Ogema, Saskatchewan

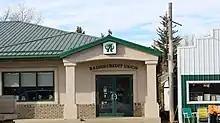
The Radius Credit Union

In 1984 the Radius Credit Union in Ogema decided to computerize. With computerization came new products including Mastercard product lines and automated tellers. At the same time registered retirement savings plans, registered retirement income funds, interest bearing chequing, youth accounts, and some insurance services were emerging.